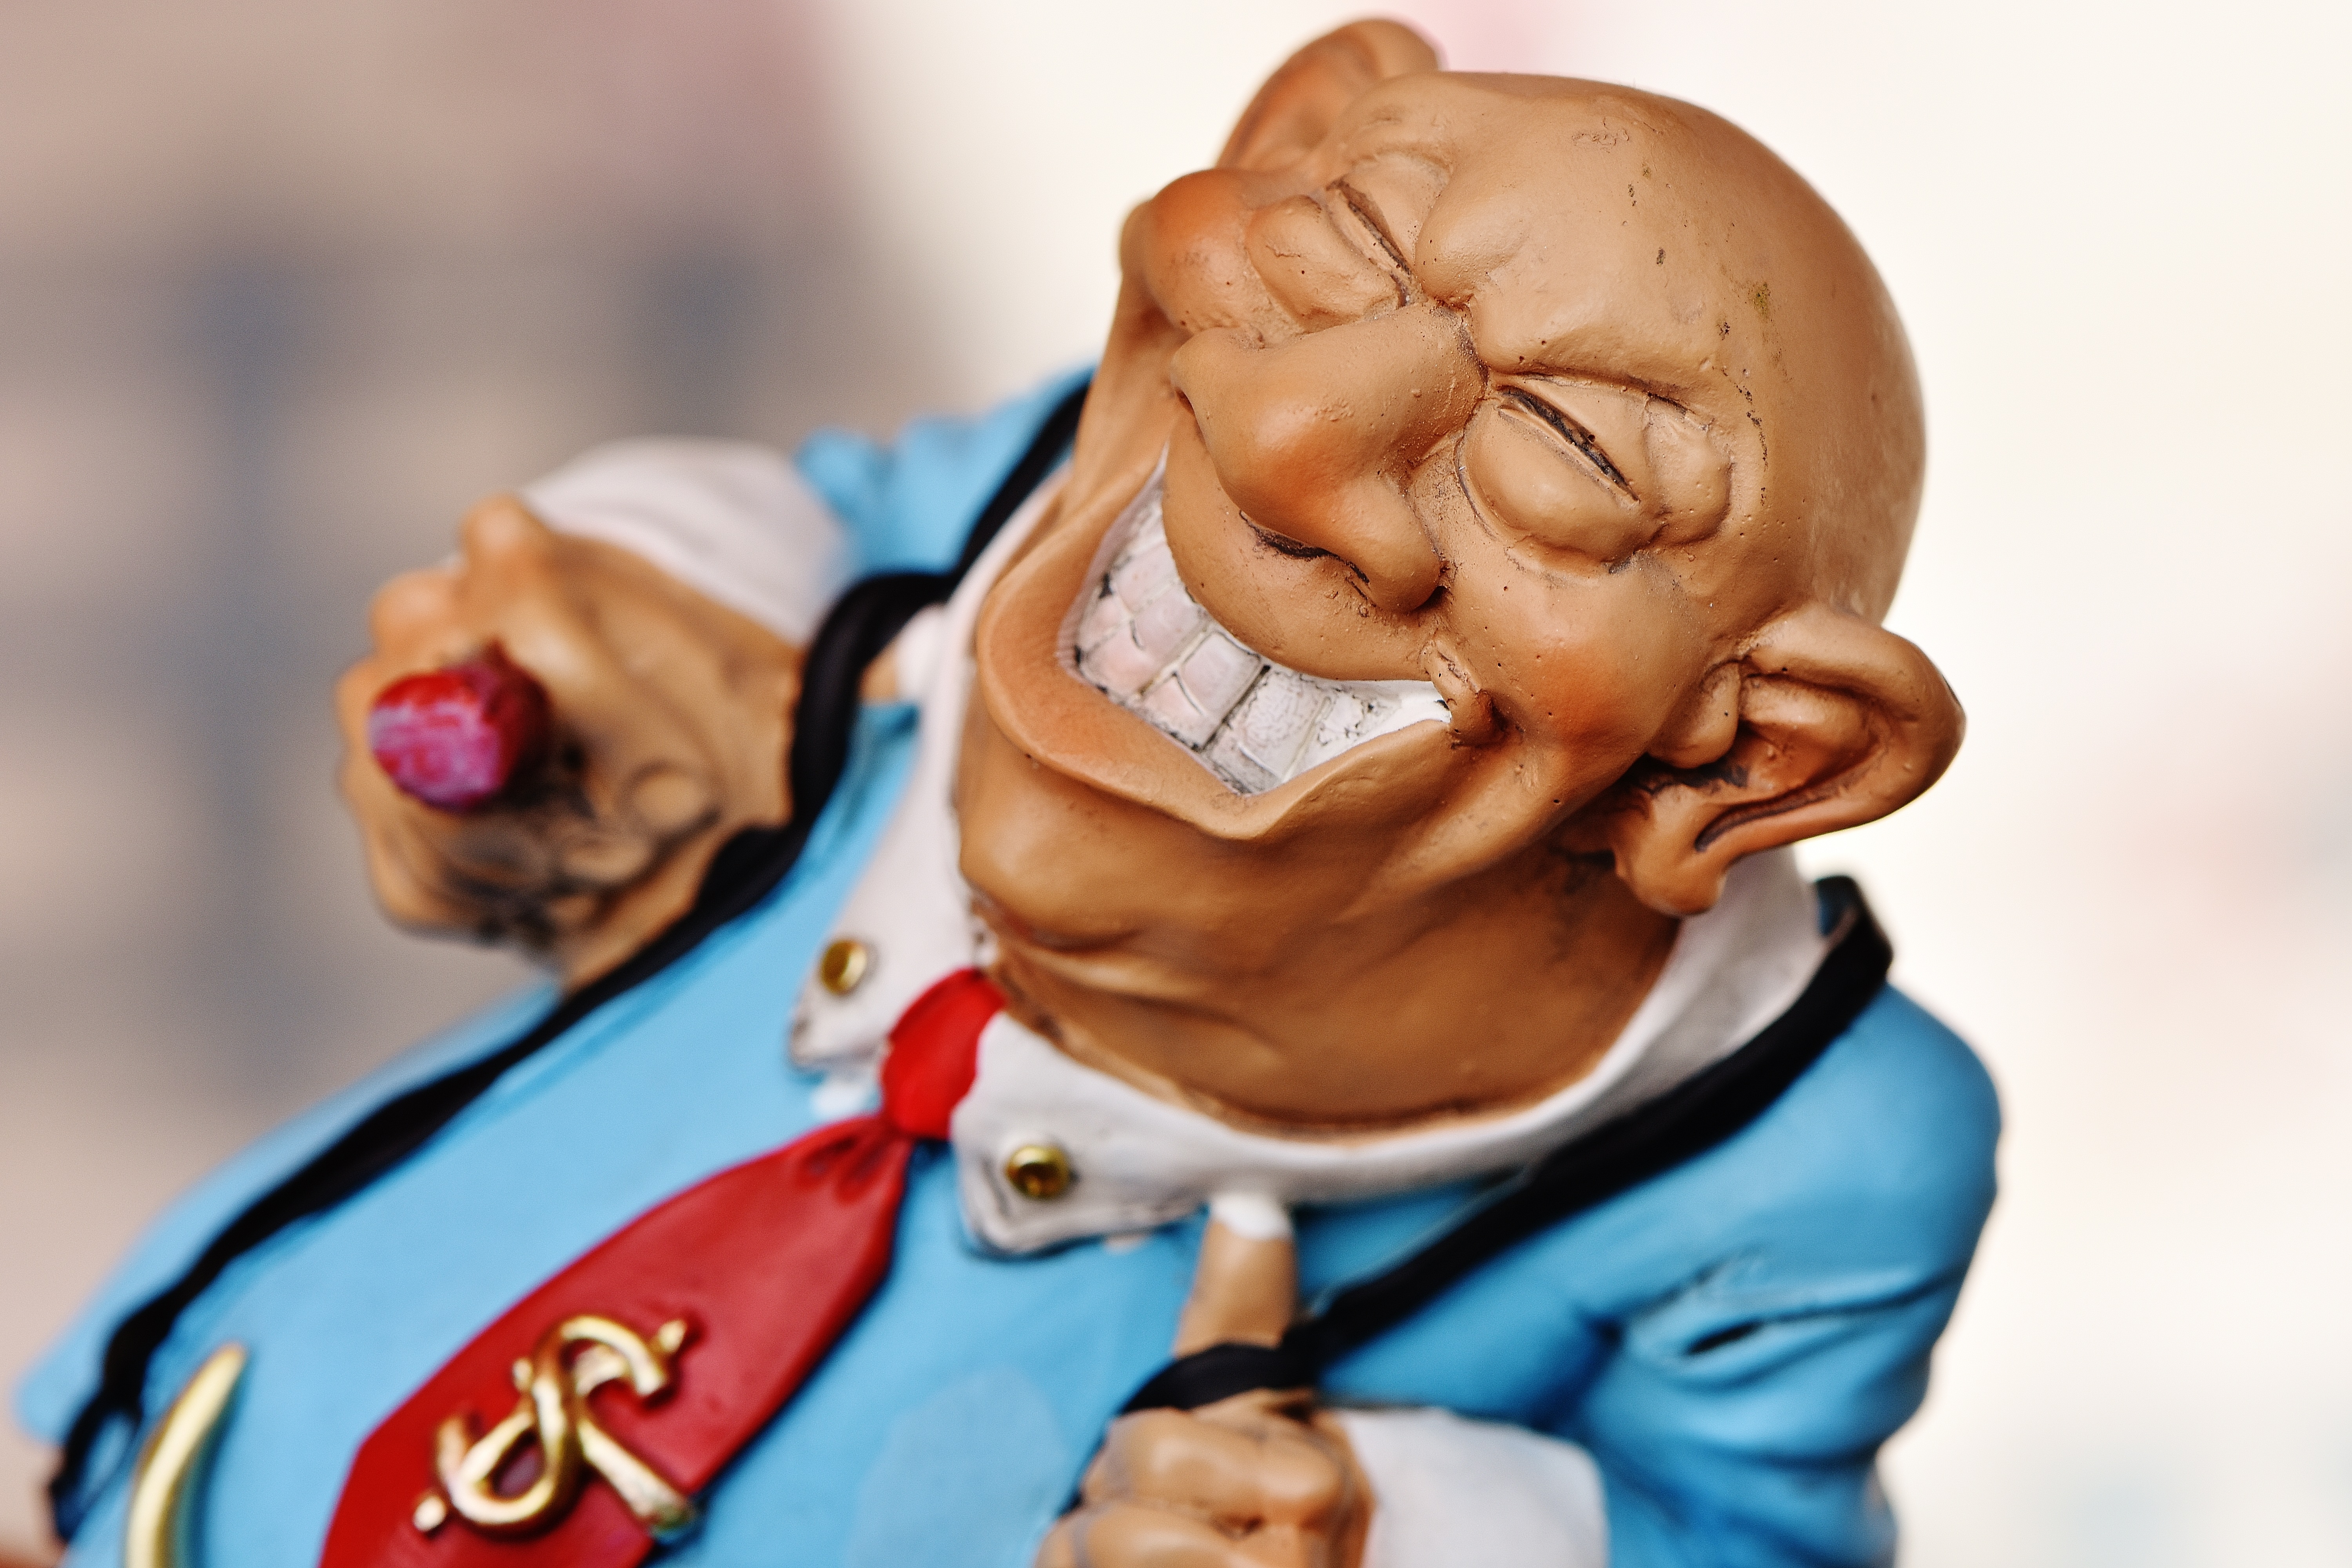
decoration, child, fig, human body, empire, head, funny, organ, businessman, greed, money shark, swank